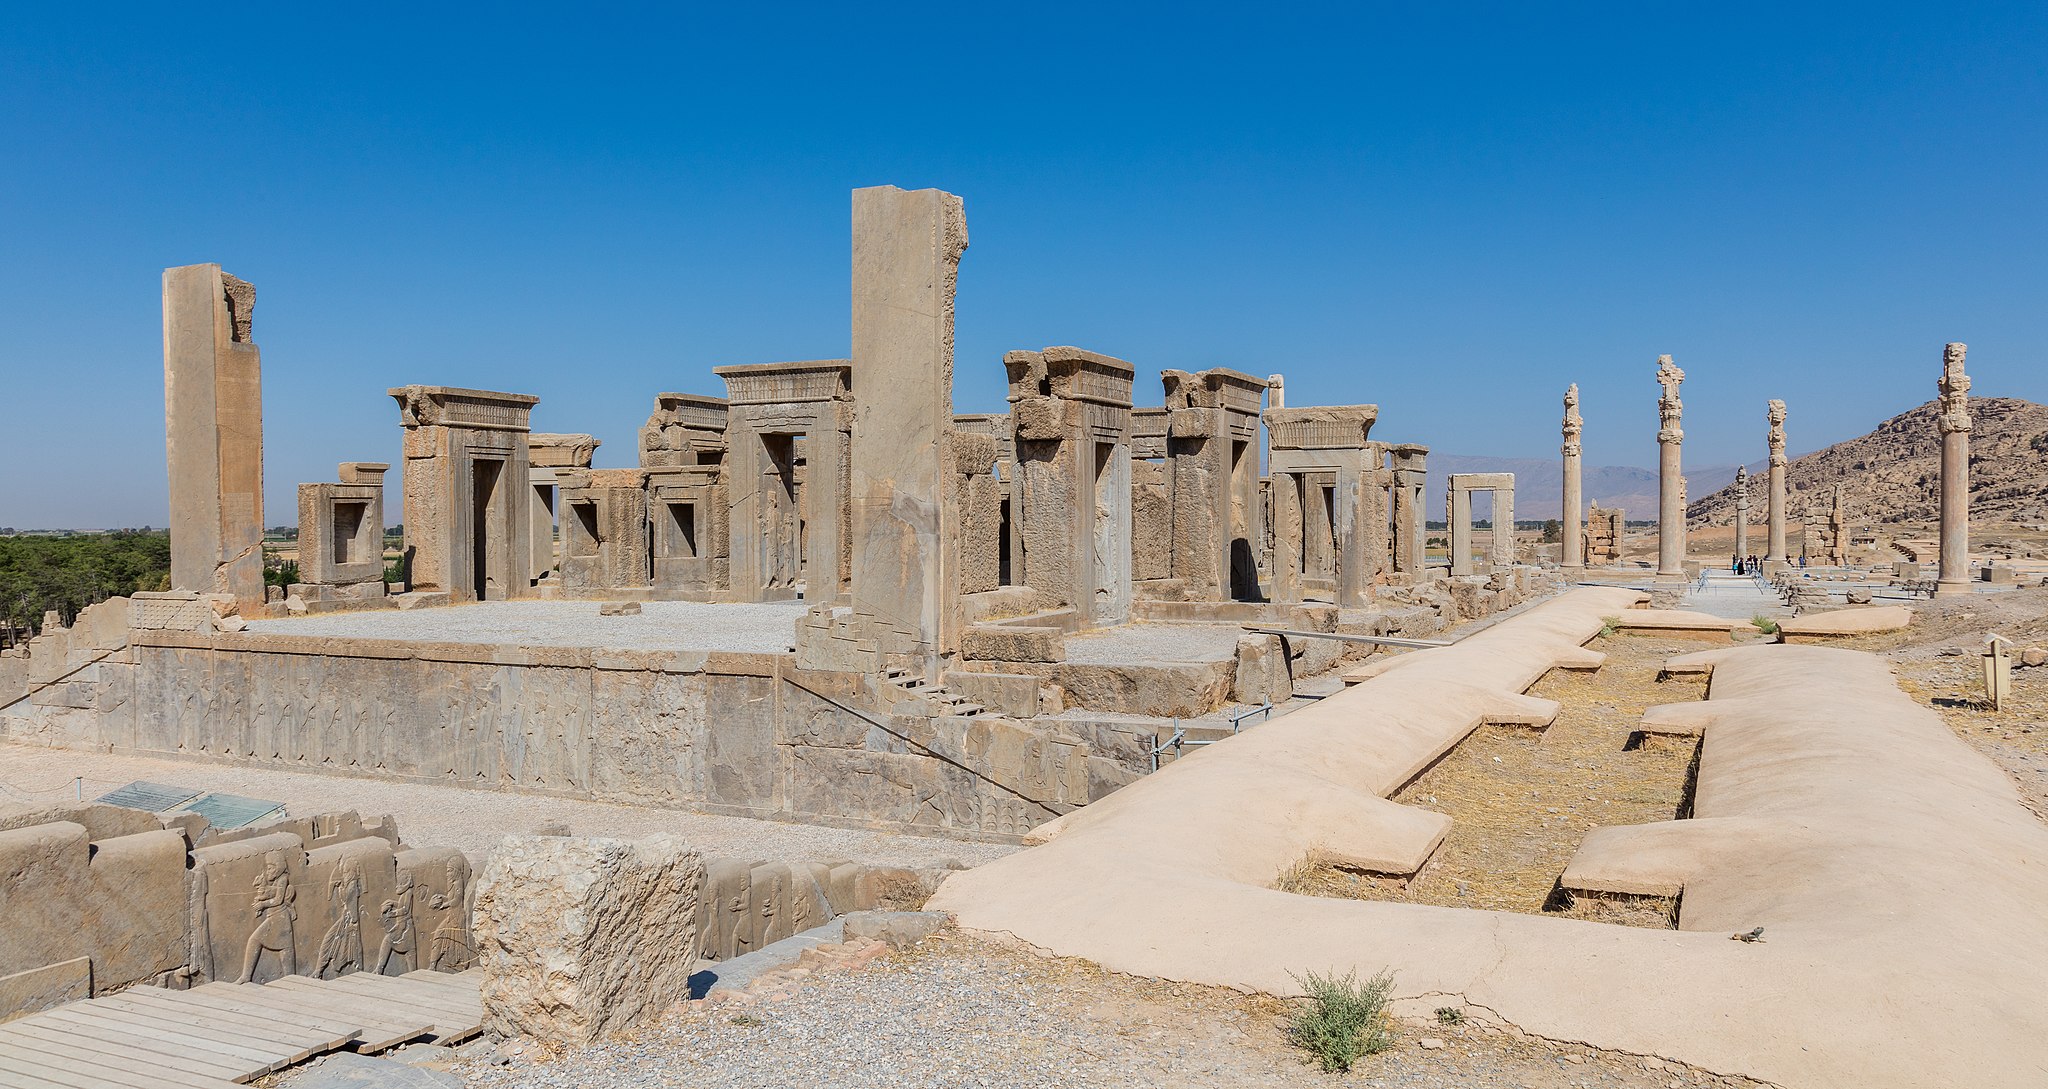
Title: Persépolis, Irán, 2016-09-24, DD 14
Description: Persepolis, Iran
Date: 2016-09-24 10:35:30
Categories: Taken with Canon EOS 5DS R, Palace of Darius I in Persepolis, September 2016 in Iran, Images by User:Poco a poco, Images from Wiki Loves Monuments 2016, Cultural heritage monuments in Iran with known IDs, Images of Iran by User:Poco a poco, Images from Wiki Loves Monuments by User:Poco a poco, Images from Wiki Loves Monuments 2016 in Iran, Iran photographs taken on 2016-09-24, Images from Wiki Loves Monuments in Marvdasht, 2016 in Persepolis, Southern staircase of Tachara, Western staircase of Hadish, Images by User:Poco a poco taken in 2016